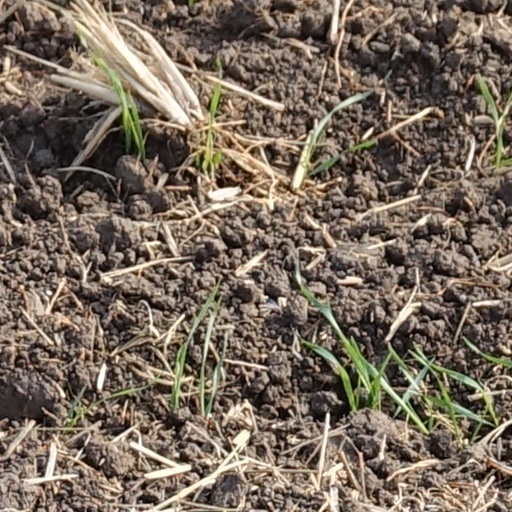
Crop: wheat